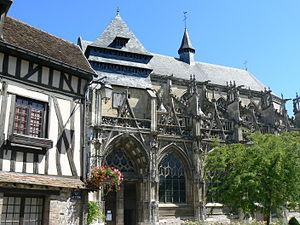
Pont-de-l'Arche est une commune française du département de l'Eure, en région Normandie.
L'église Notre-Dame-des-Arts est une église catholique située à Pont-de-l'Arche, dans le département de l'Eure, en France. Elle était autrefois consacrée à Saint Vigor.